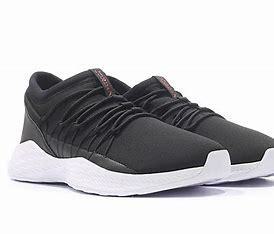
Brand: Jordan
Model: Formula 23